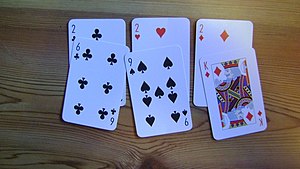
Brede Mette / Forberedelse
Stikker 3 kort
billede til kortartikel, stikker
Brede Mette er et kortspil, af fynsk oprindelse, som kan spilles af mindst 2 spillere, men spillet bliver sjovere hvis man er mindst 3 eller flere.